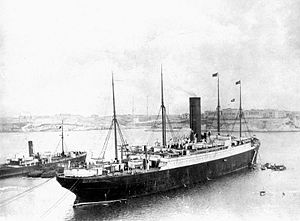
RMS Carpathia
Carpathia i Halifax 1912
RMS Carpathia var et transatlantisk dampskib ejet af rederiet Cunard Line og bygget af Swan Hunter & Wigham Richardsong. Carpathia påbegyndte sin jomfrurejse i 1903 og er kendt for at være det første skib fremme på stedet, hvor Titanic sank og dermed kunne opsamle de overlevende, der befandt sig i redningsbådene. Carpathia sank selv i Atlanterhavet under 1. Verdenskrig, da hun blev blev ramt af en tysk ubåd d. 17. juli 1918.